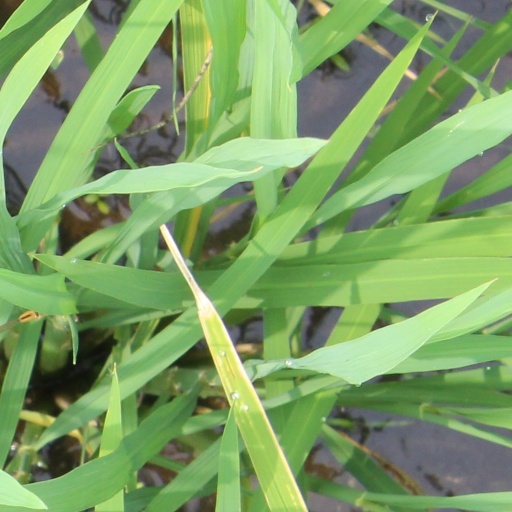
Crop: rice